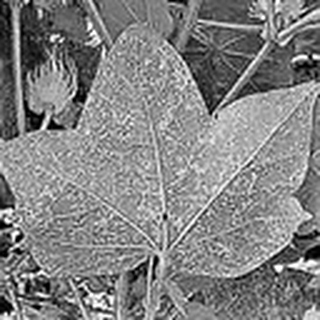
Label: cotton_powdery_mildew